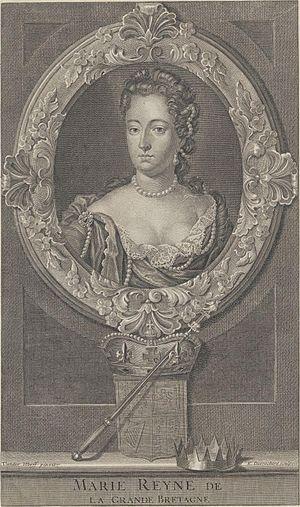
Étienne Jehandier Desrochers, né à Lyon le 6 février 1668 et mort à Paris le 8 mars 1741, est un graveur au burin français.